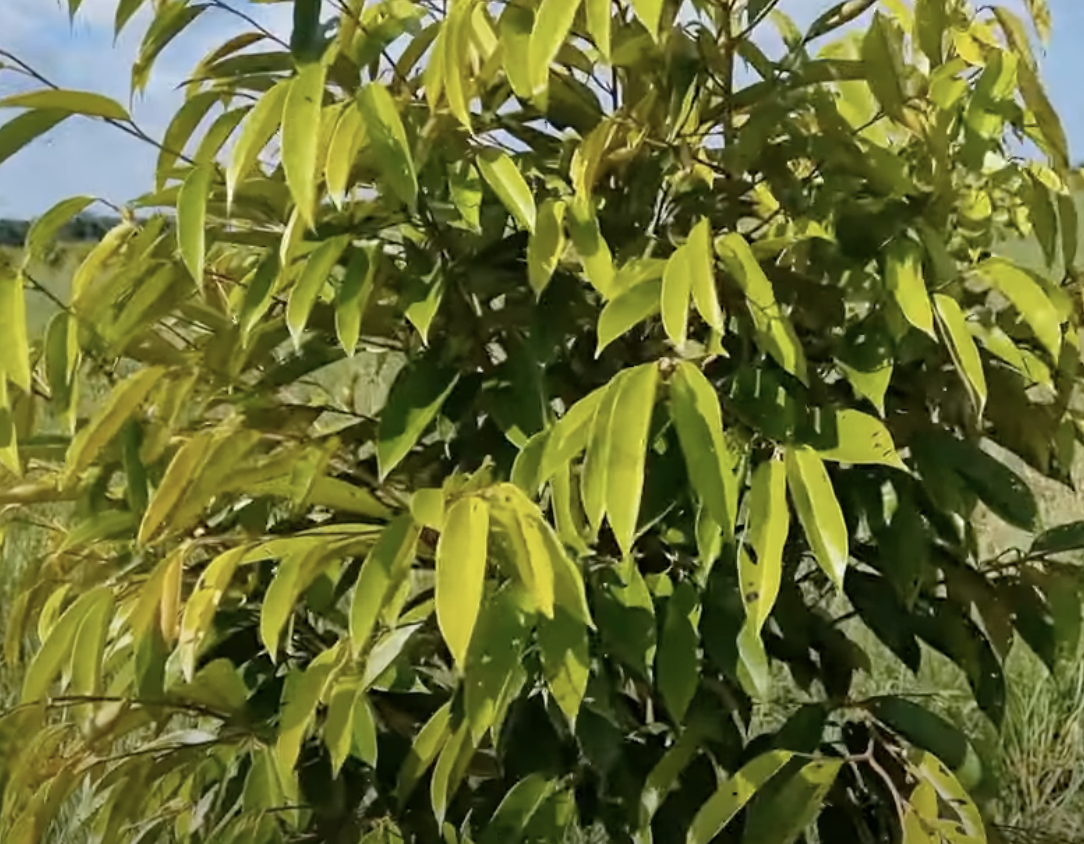
Label: yellow_leaf